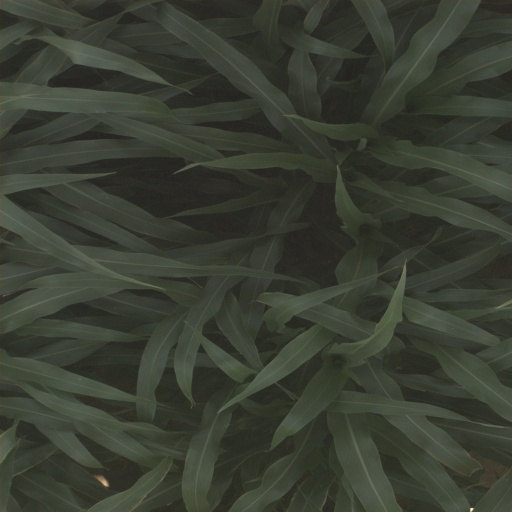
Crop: sorghum